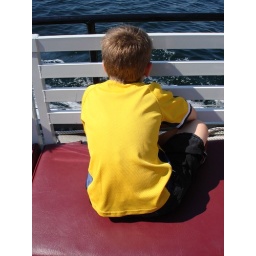
Connor watching the water on a boat cruise in Green Bay out of Sisters Bay.